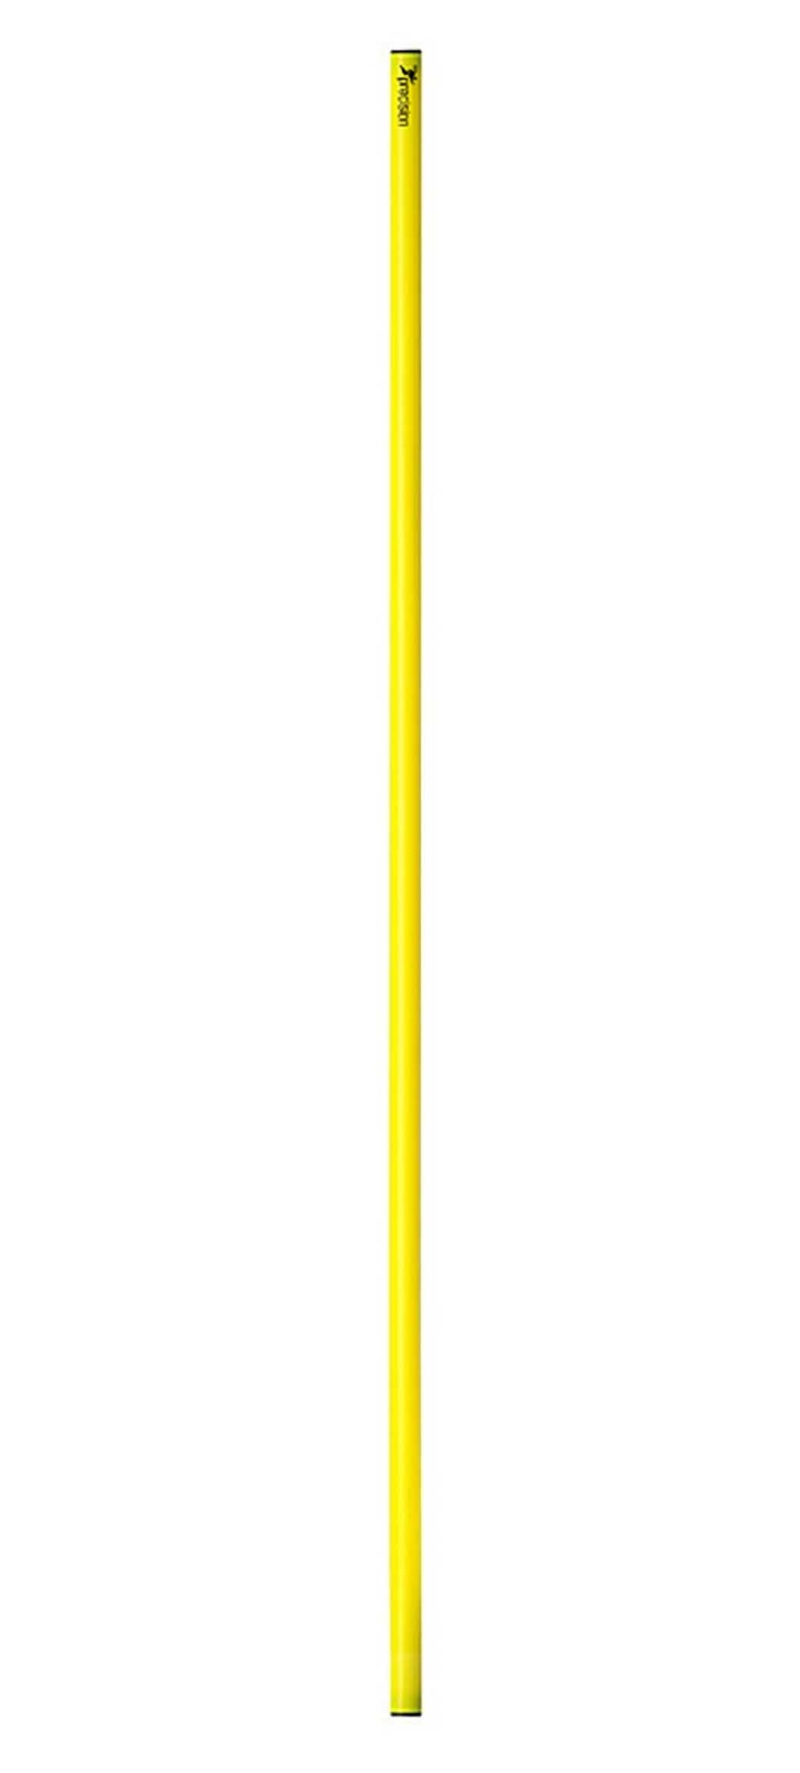
100cm Yellow Post
For agility pole set.
Brand: Precision
Category: Animals & Pet Supplies > Pet Supplies > Pet Agility Equipment > Poles